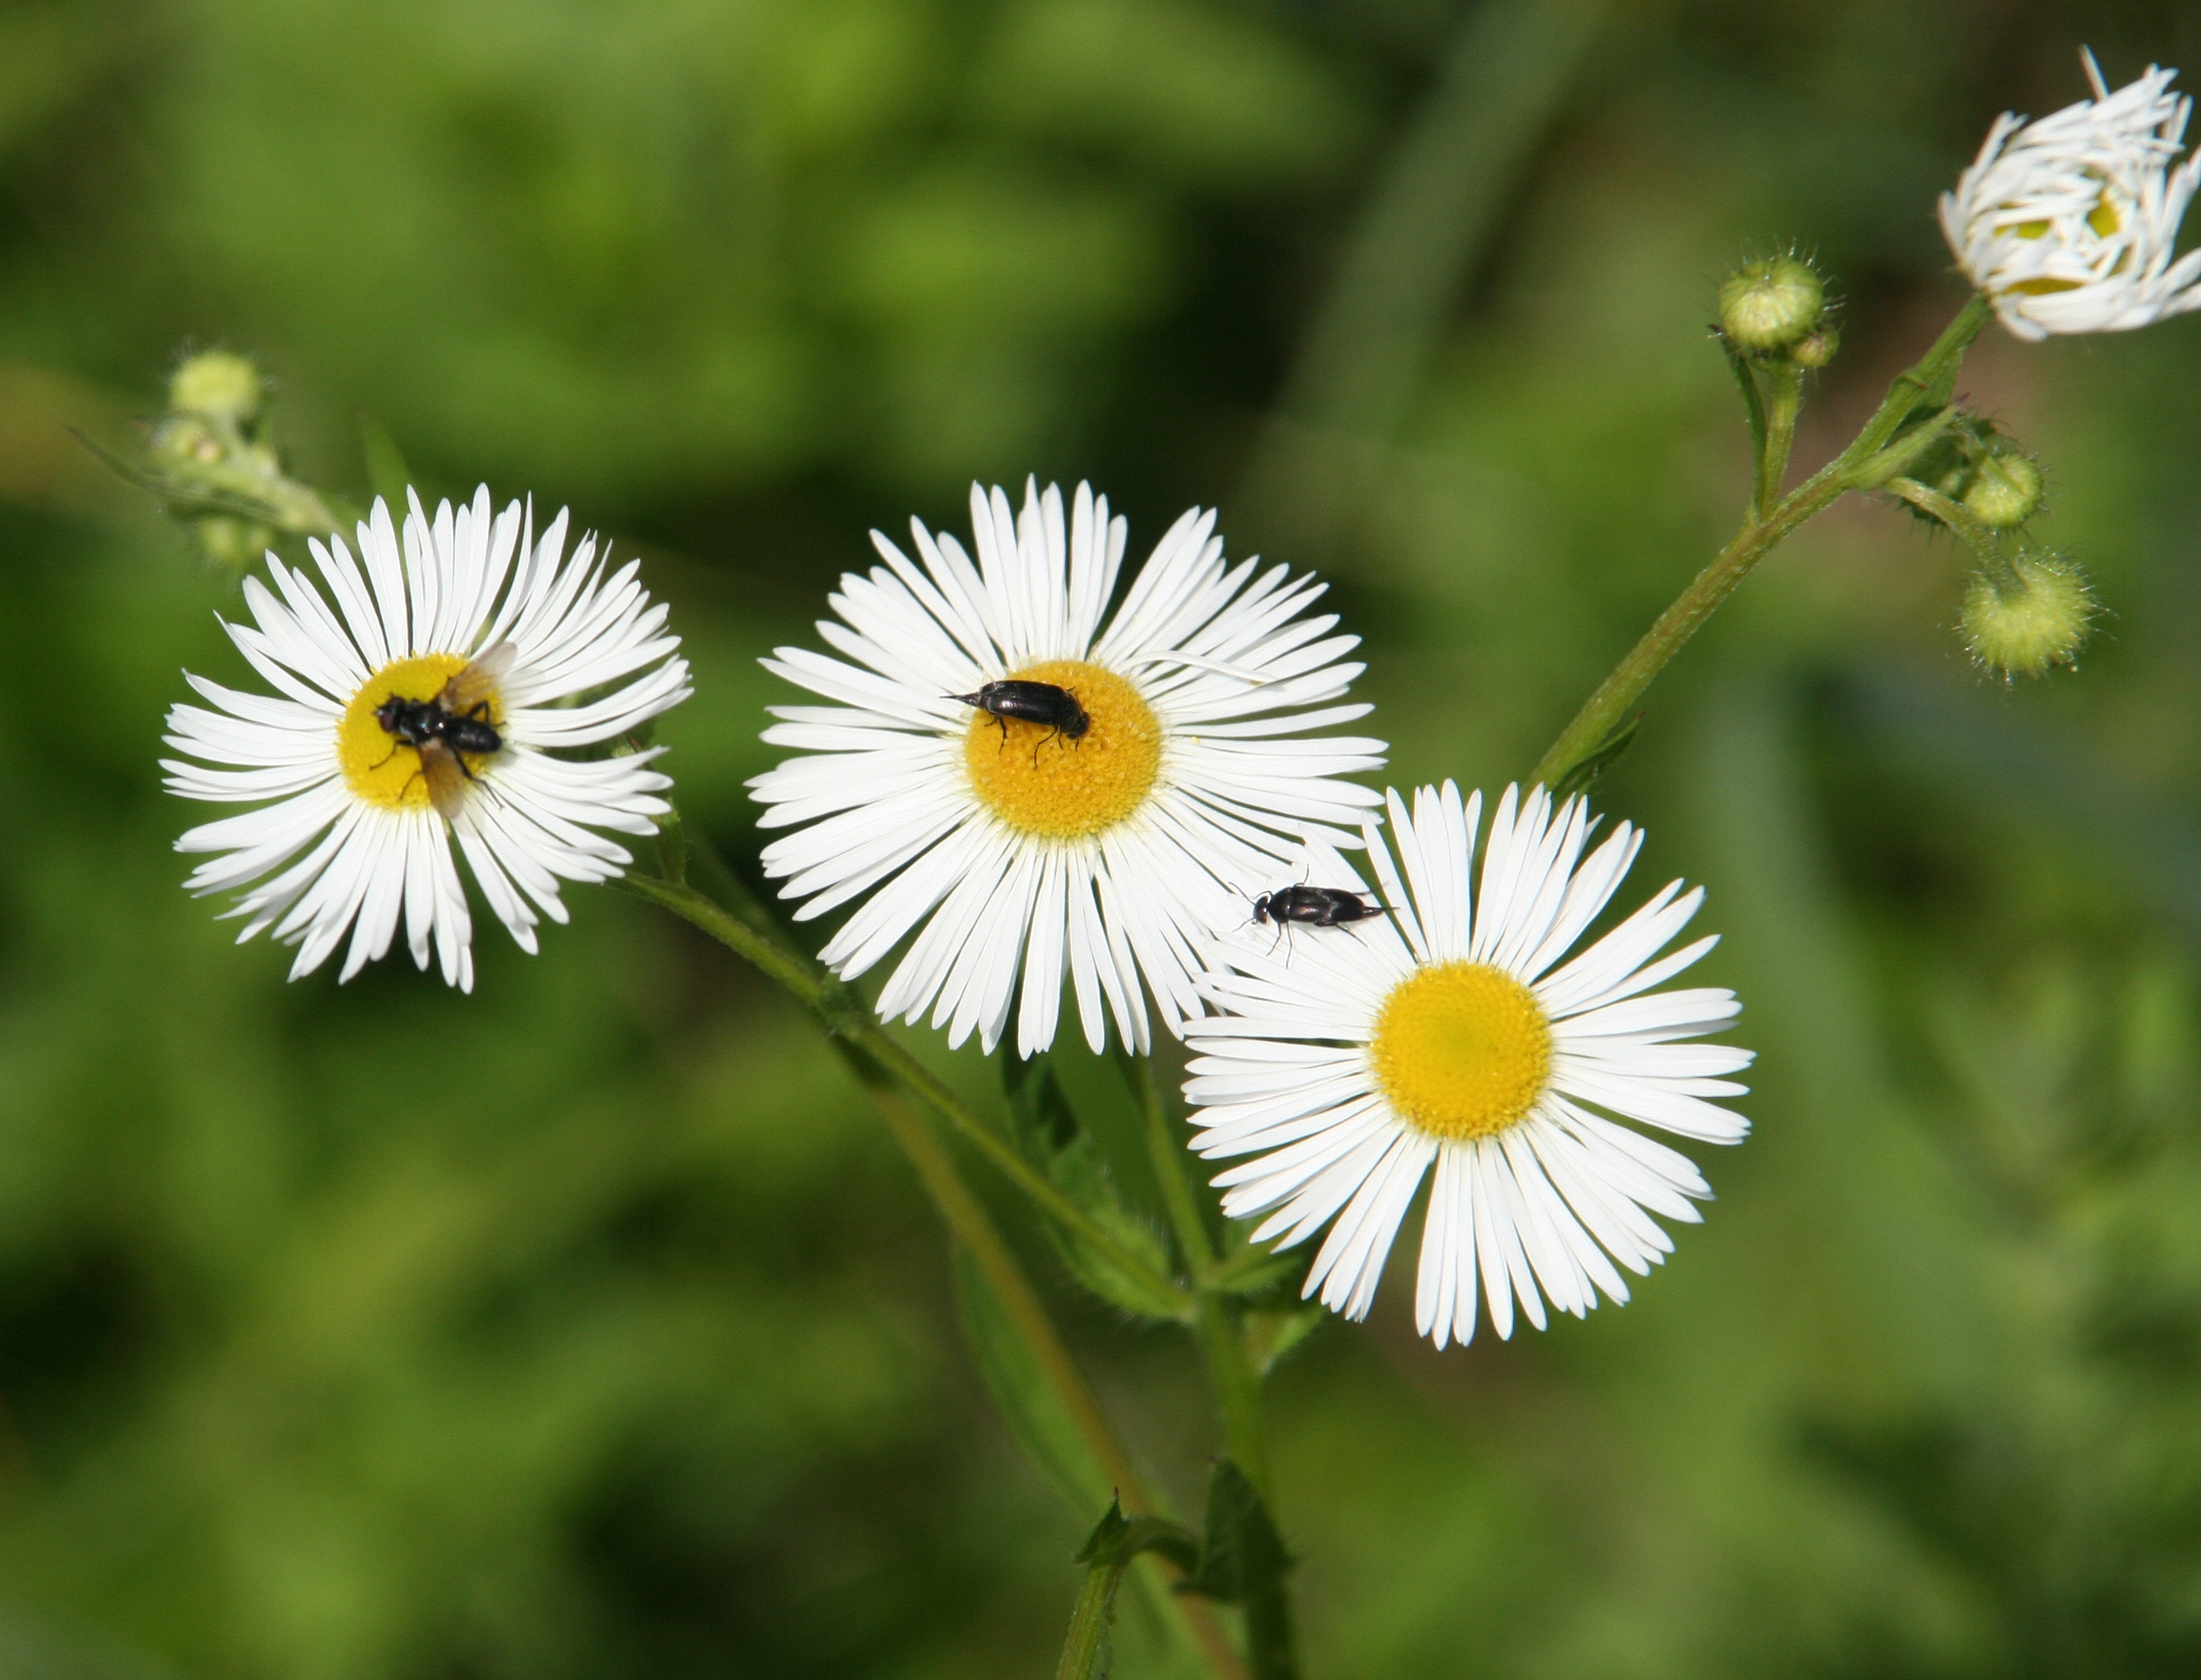
nature, forest, plant, field, meadow, flower, petal, daisy, botany, yellow, flora, wildflower, flowers, close up, daisies, insects, flies, alsace, macro photography, flowering plant, daisy family, oxeye daisy, plant stem, land plant, chamaemelum nobile, marguerite daisy, garden cosmos